Consular diptych

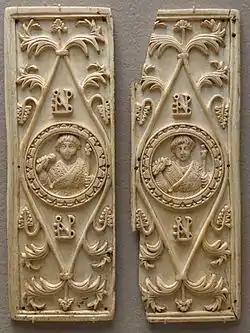
One of the consular diptychs of Areobindus Dagalaiphus Areobindus, consul in 506, showing him in an imago clipeata (Louvre)

In Late Antiquity, a consular diptych was a type of diptych intended as a de-luxe commemorative object. The diptychs were generally in ivory, wood or metal and decorated with rich relief sculpture. A consular diptych was commissioned by a "consul ordinarius" to mark his entry to that post, and was distributed as a commemorative reward to those who had supported his candidature or might support him in the future.